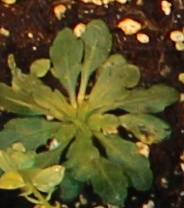
Label: Horseweed